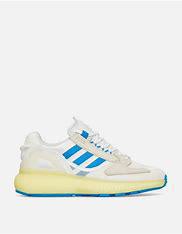
Brand: Adidas
Model: ZX 5K Boost